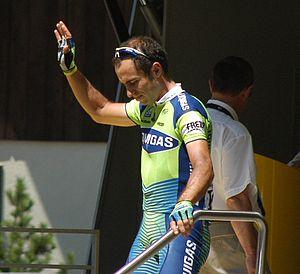
Murilo Antonio Fischer, né le 16 juin 1979 à Brusque, est un coureur cycliste professionnel brésilien, qui se distingue particulièrement dans les sprints. Il est professionnel de 2004 à 2016. Il a notamment terminé à la première place du circuit continental Europe Tour en 2005, grâce à plusieurs victoires sur des semi-classiques italiennes.